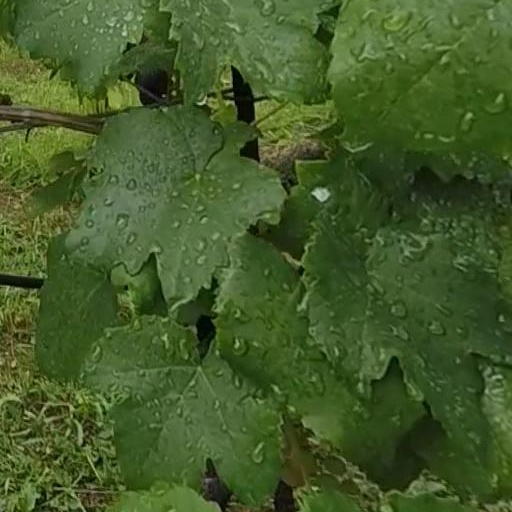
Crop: grape